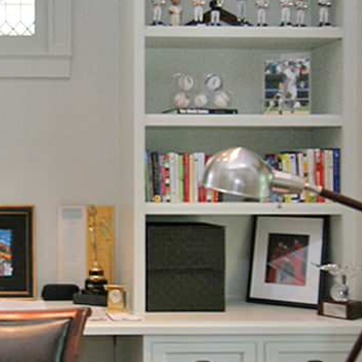
Material: paper